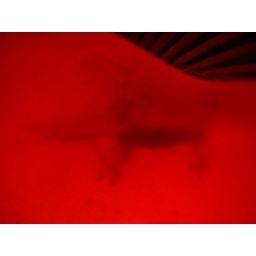
gecko in the telephone box